Florens-Louis Heidsieck

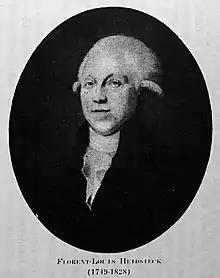
Florens-Louis

Florens-Louis Heidsieck (1749–1828) was the founder of the Champagne house Heidsieck & Co from which later Piper-Heidsieck was spun off, and which was the start of the Heidsieck Champagne clan. Heidsieck was the son of a Lutheran minister from Westphalia, and had moved to Reims to work as a cloth merchant. In Reims, he went into winemaking and started producing his own wine in 1780.